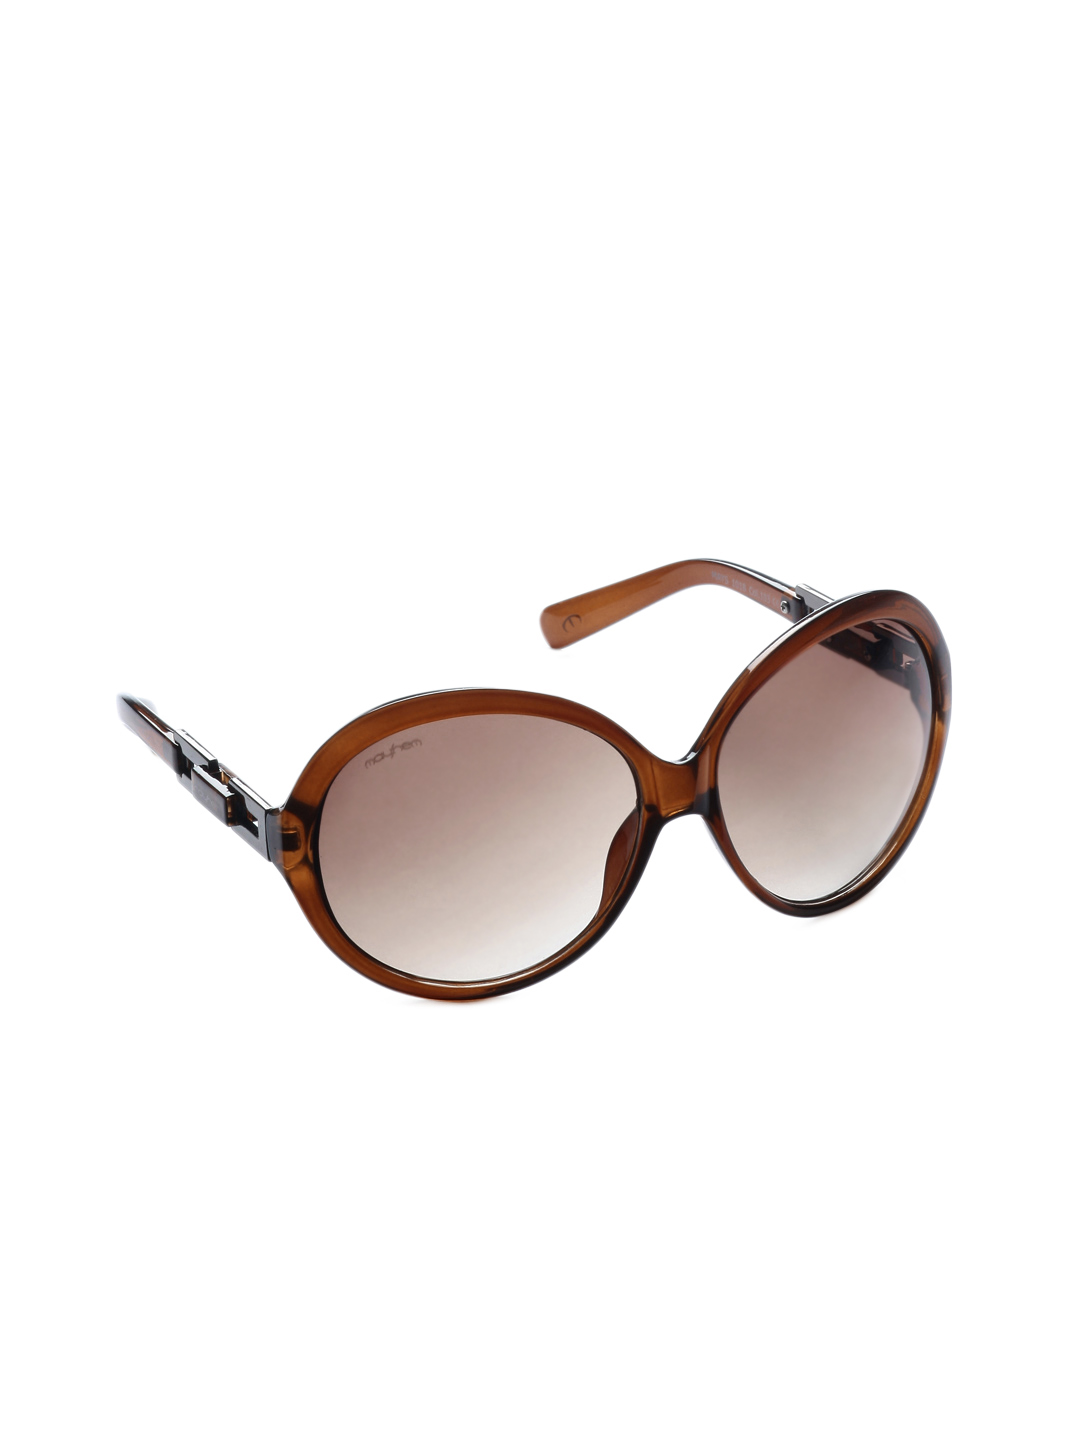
Mayhem Women Sunglasses 1018-103
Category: Accessories / Eyewear / Sunglasses
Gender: Women
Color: Brown
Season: Winter 2016
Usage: Casual